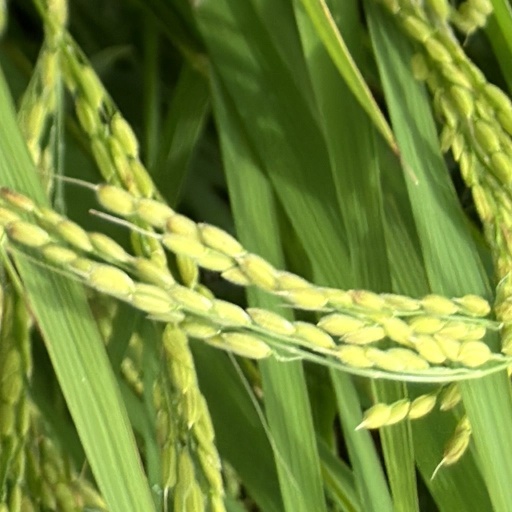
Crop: rice